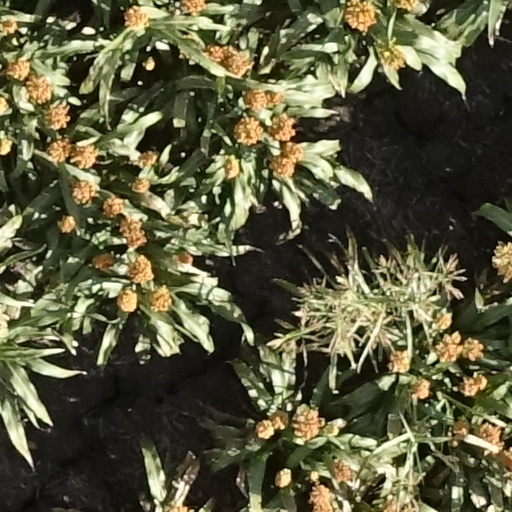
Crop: sorghum